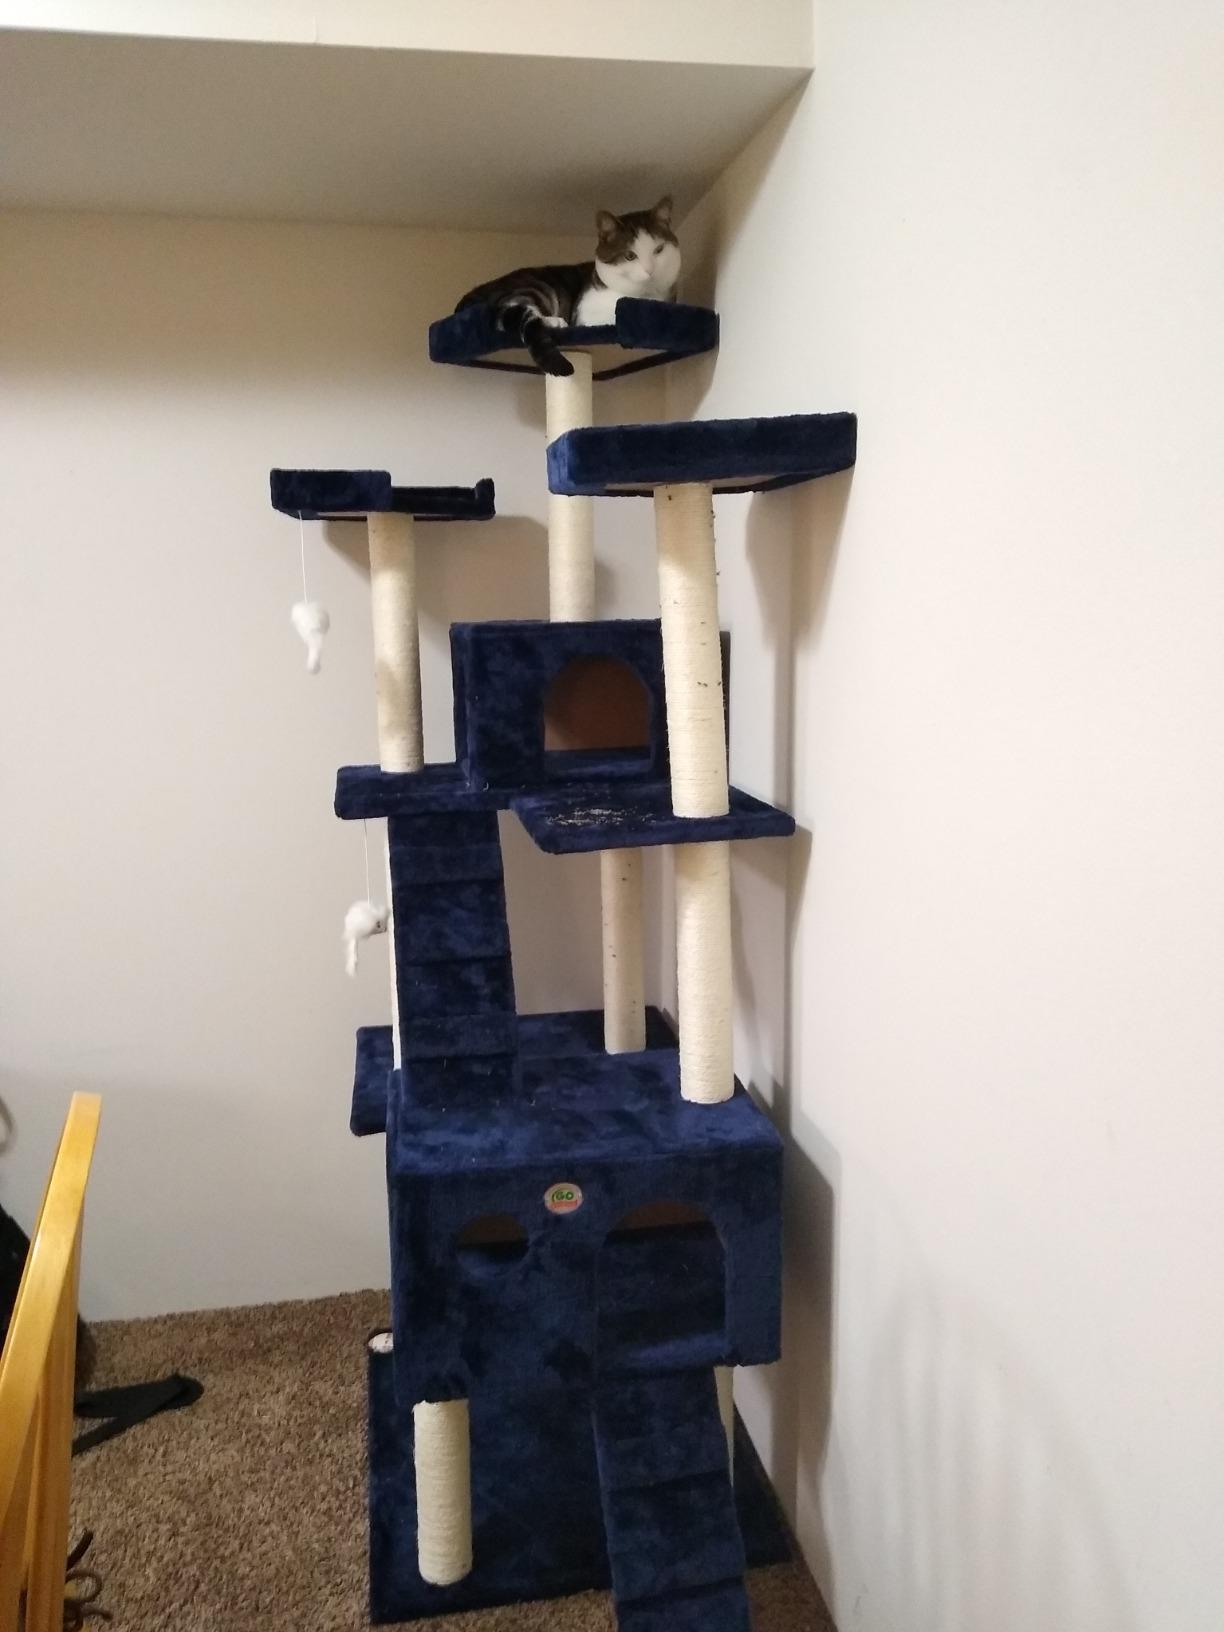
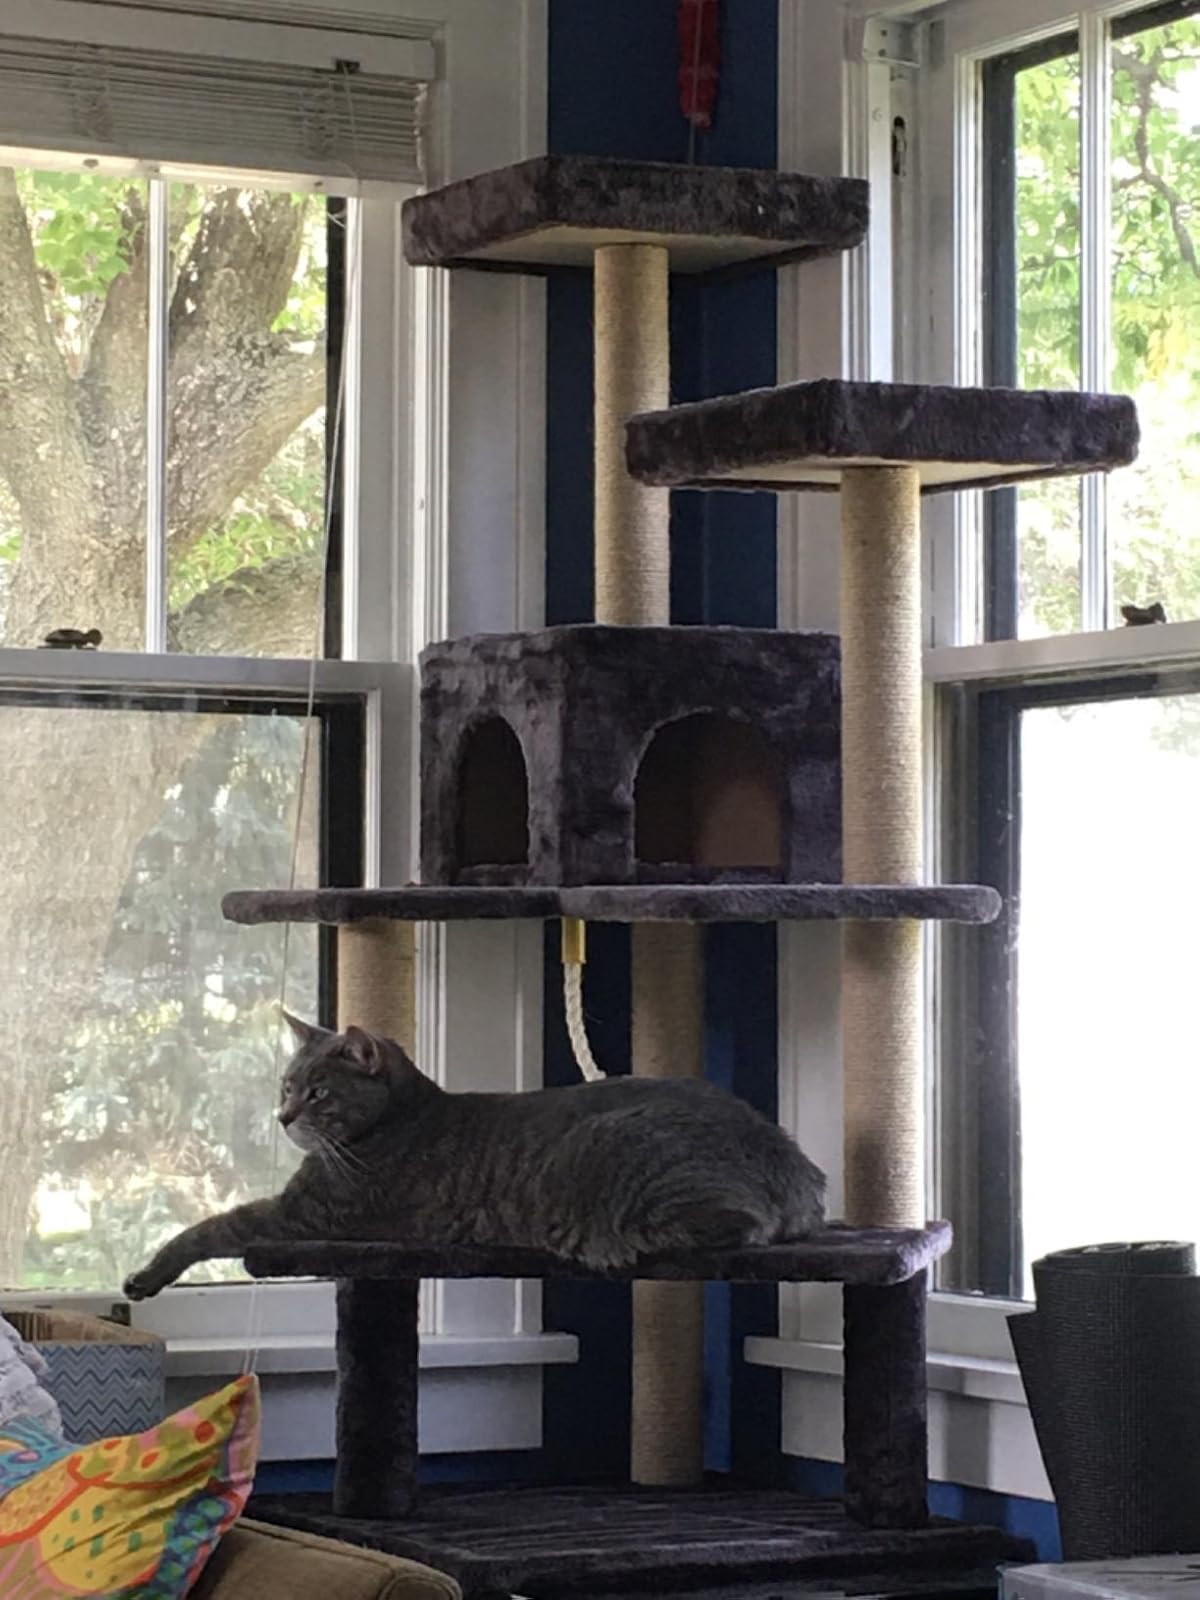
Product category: items_cat tree
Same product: no